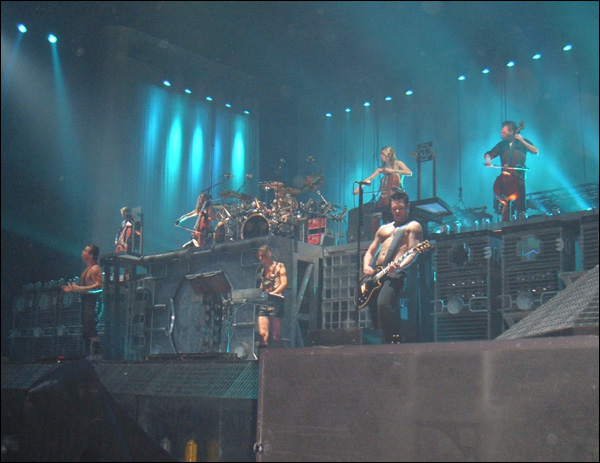
รัมสไตน์

รัมชไตน์ () เป็นวงดนตรีเยอรมันแนว นอยเอดอยท์เชแฮร์เตและ อินดัสเทรียลเมทัล ก่อตั้งวงที่ เบอร์ลินในปี 1994 ประกอบด้วยสมาชิก Till Lindemann (ร้องนำ), Richard Z. Kruspe (กีตาร์ลีด และร้องประสาน), Paul H. Landers (กีตาร์ริทึม, ร้องประสาน), Oliver "Ollie" Riedel (กีตาร์เบส), Christoph "Doom" Schneider (กลองและเพอร์คัชชันอีเลกทรอนิกส์) และ Christian "Flake" Lorenz (คีย์บอร์ด)
พวกเขาได้รับการยอมรับว่าเป็นส่วนหนึ่งของแนว Neue Deutsche Härte ร่วมกับวงอย่าง Oomph!, Eisbrecher, และ Die Krupps แนวเพลงพวกเขายังได้รับขนานนามว่า Tanz-Metal (หรือ "แดนซ์เมทัล") เพลงส่วนใหญ่จะเป็น ภาษาเยอรมัน แต่ก็ร้องเป็นภาษาอื่นด้วยอย่าง ในภาษาอังกฤษ ("Amerika", "You Hate", "Angel"; เพลงเก่าของดีเพชเชโมด ที่ชื่อ "Stripped" และเพลงของเดอะราโมนส์ "Pet Sematary"), ภาษาสเปน ("Te quiero puta!"), ภาษารัสเซีย ("Moskau", "Lied von der unruhevollen Jugend"), และภาษาฝรั่งเสส ("Amour") นอกจากนี้วงยังมีชื่อเสียงในเรื่องของการแสดงบนเวที ที่นำพลุไฟ มาใช้ในการแสดงสดอีกด้วย
ปัจจุบัน รัมชไตน์มียอดจำหน่ายอัลบั้มรวมแล้วกว่า 35 ล้านชุดทั่วโลก นับเป็นวงสัญชาติเยอรมันที่ประสบความสำเร็จมากที่สุด รองแต่เพียงวงสกอร์เปียนส์ หรือถ้าไม่นับวงสกอร์เปียนส์ เพราะถือเป็นวงที่ร้องเพลงภาษาอังกฤษเป็นหลัก รัมชไตน์ก็จะเป็นวงที่ร้องเพลงเยอรมันที่ประสบความสำเร็จมากที่สุด
== อ้างอิง ==
หมวดหมู่:กลุ่มดนตรีสัญชาติเยอรมัน
หมวดหมู่:กลุ่มดนตรีที่ก่อตั้งในปี พ.ศ. 2537
หมวดหมู่:วงกลุ่มหก
หมวดหมู่:บุคคลจากเบอร์ลิน